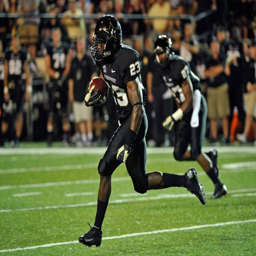
# plays against american football team .